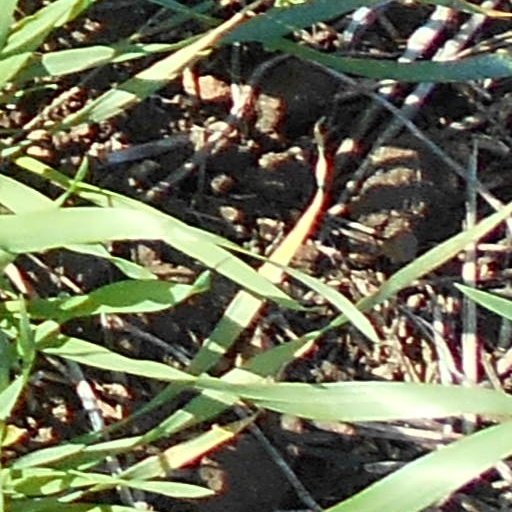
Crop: wheat